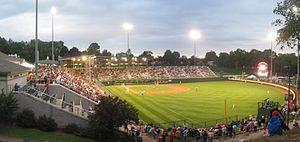
Le Little League Volunteer Stadium est un stade de baseball à South Williamsport, dans le comté de Lycoming en Pennsylvanie, aux États-Unis. Chaque été, il est avec le Howard J. Lamade Stadium l'un des sites où sont présentés les matchs des Séries mondiales des Petites ligues. Avec une capacité de 5 000 personnes, le Volunteer Stadium est le plus petit des deux stades.